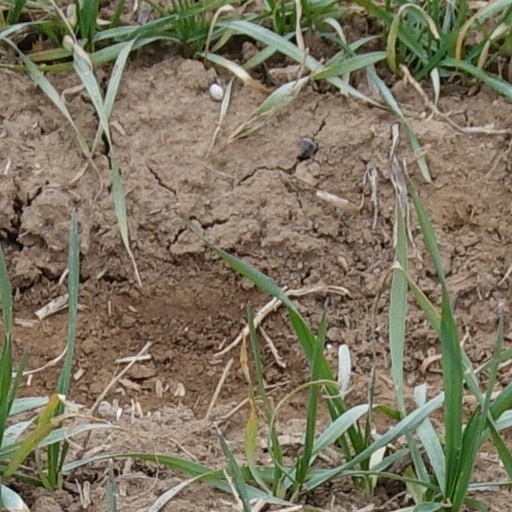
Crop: wheat